EMD 567

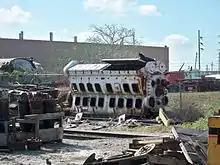
An EMD 16-567A at the Florida Central Railroad locomotive shops

All 567 engines are two-stroke V-engines with an angle of 45° between cylinder banks. The 201A was 60° between cylinder banks; 45° later proved to be significant when EMD subsequently adapted the road switcher concept for most of its locomotives, and which required the narrower (albeit taller) engine which 45° provides. The 710, 645, and 567 are the only two-stroke engines commonly used today in locomotives.